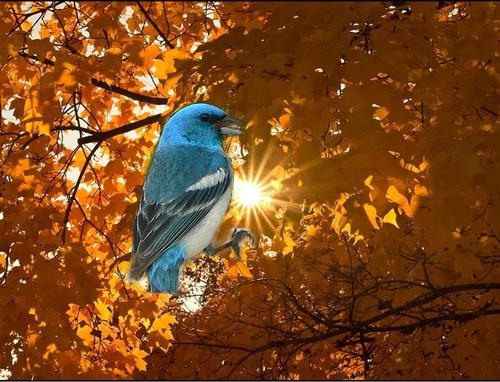
Bird species: Lazuli_Bunting
Bird type: landbird
Background: land